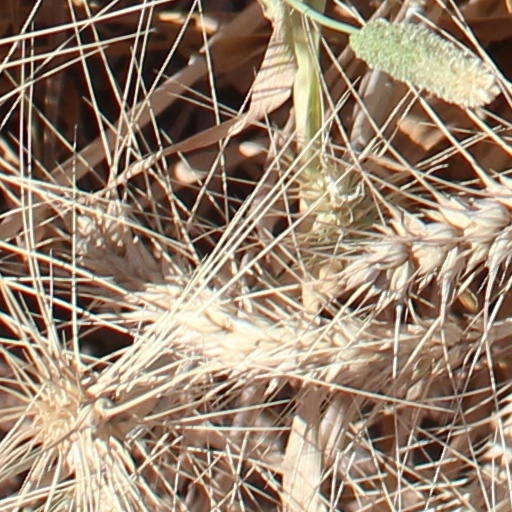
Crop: wheat